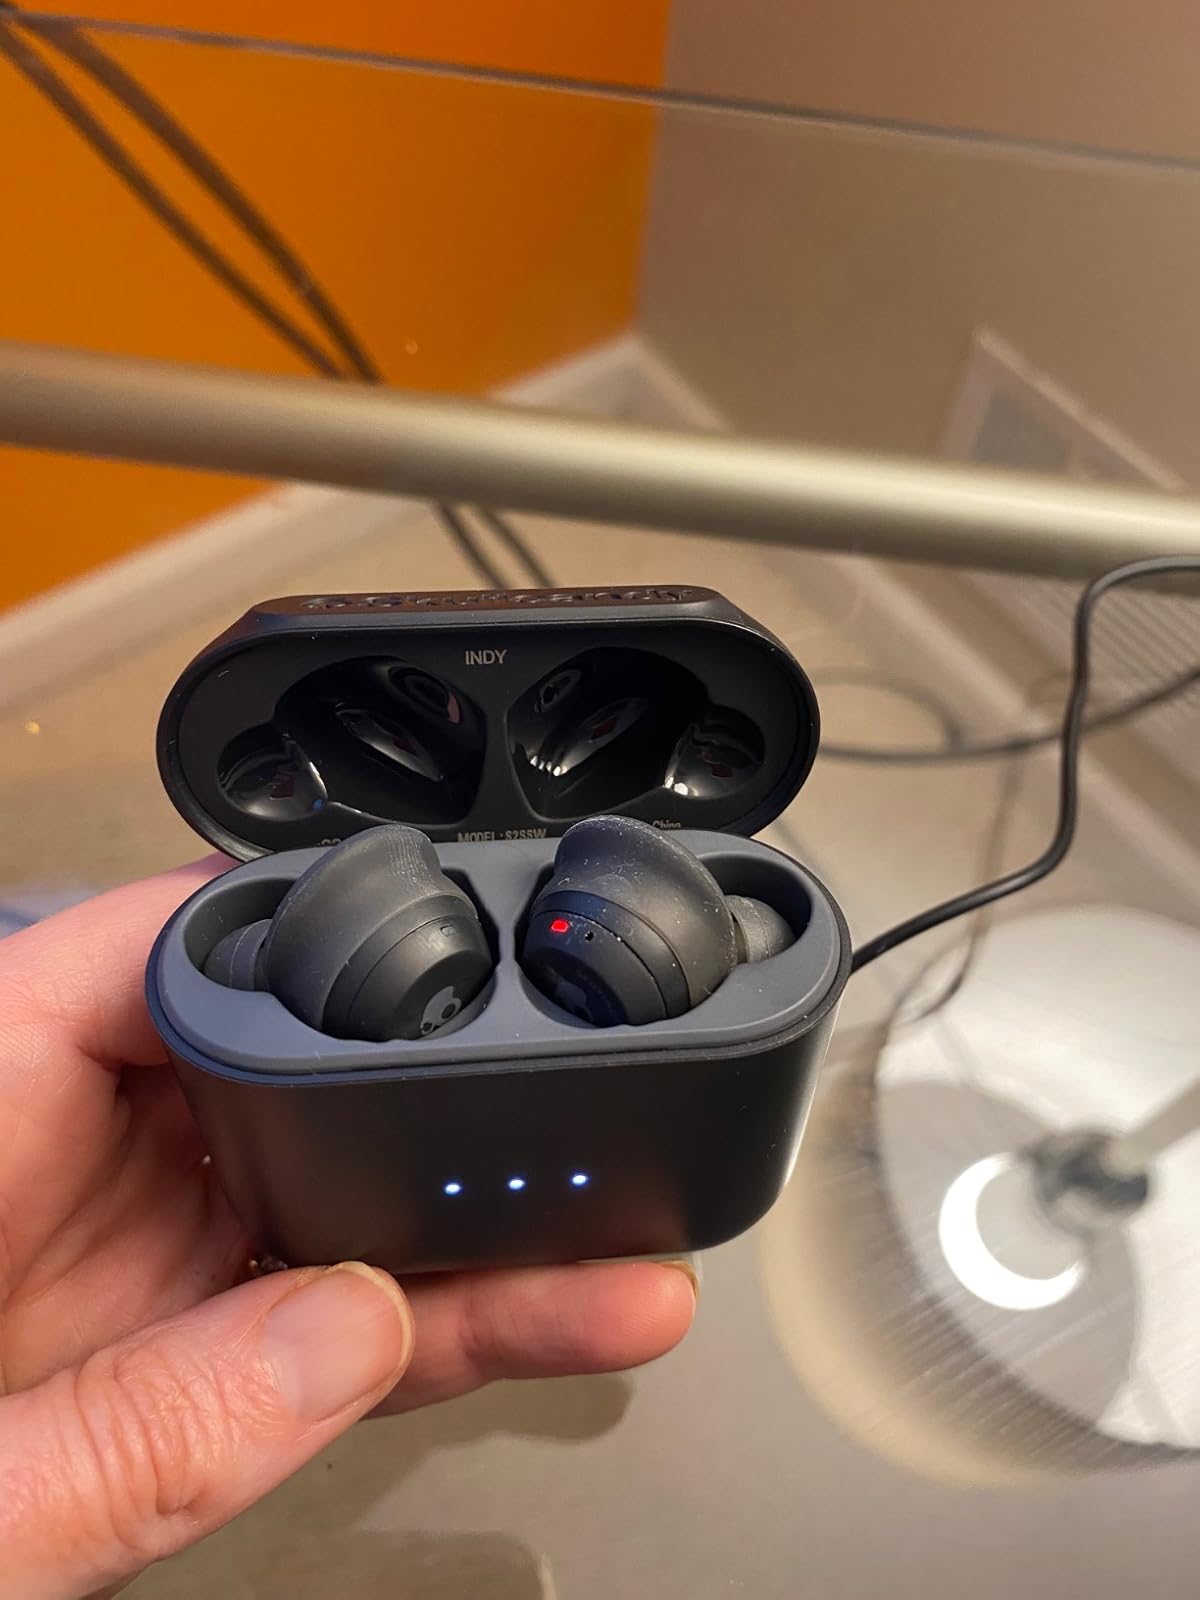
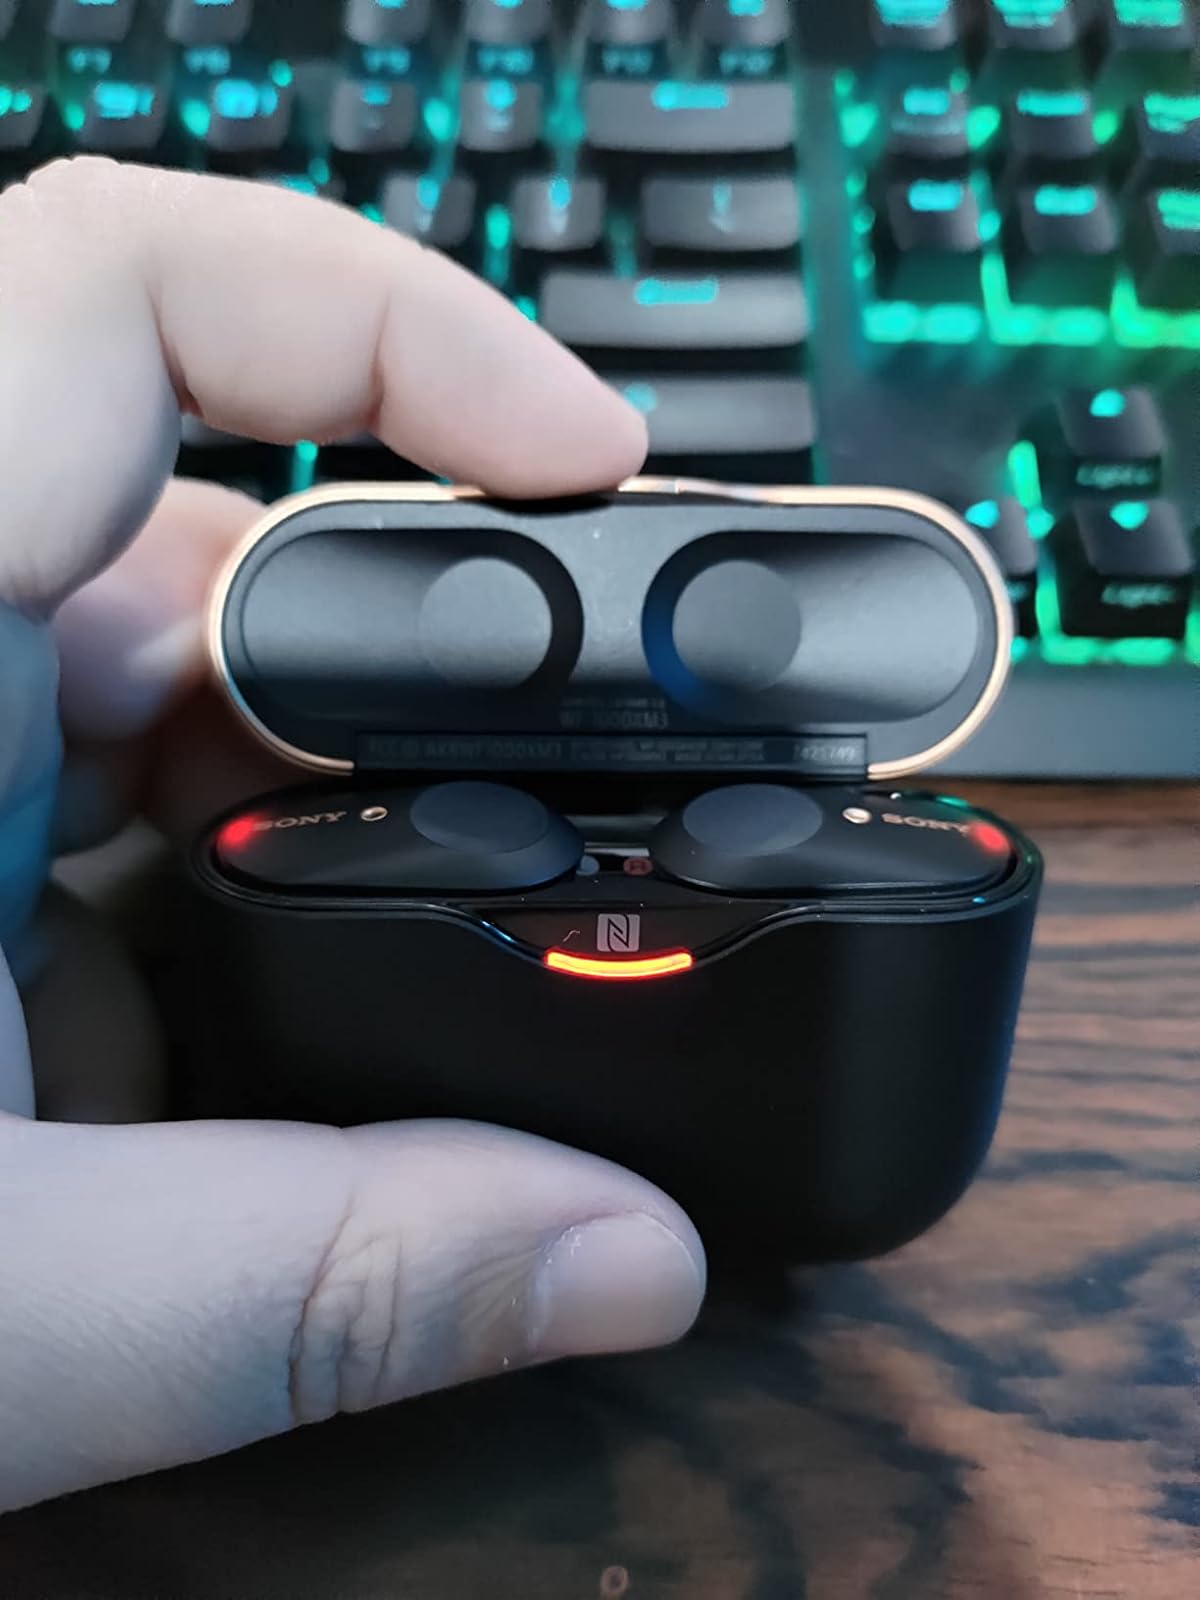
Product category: earbuds
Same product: no